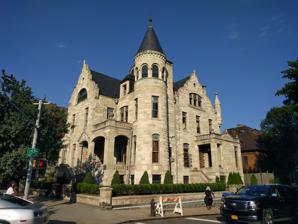
Building: James Bailey House
Country: United States of America
Year built: 1888
Historic house in Manhattan, New York For the house in Gainesville, Florida, see Maj. James B. Bailey House . United States historic place Bailey House U.S. National Register of Historic Places New York City Landmark No. 0845 The Bailey House in 2017 Show map of New York City Show map of New York Show map of the United States Location 10 St. Nicholas Place Manhattan , New York City Coordinates 40°49′38″N 73°56′33″W / 40.82722°N 73.94250°W / 40.82722; -73.94250 Built 1886–1888 Architect Samuel B. Reed Architectural style Romanesque Revival NRHP reference No. 80002668 NYCL No. 0845 Significant dates Added to NRHP April 23, 1980 Designated NYCL February 19, 1974 The James A. and Ruth M. Bailey House is a freestanding limestone mansion located at 10 St. Nicholas Place at West 150th Street in the Sugar Hill section of Harlem in Manhattan , New York City . The house was built from 1886 to 1888 and was designed by architect Samuel Burrage Reed in the Romanesque Revival style for circus impresario James Anthony Bailey of the Barnum & Bailey Circus . When it was constructed there were few other buildings in the area, and as a result, sitting as it does on an escarpment , the Bailey Mansion had a clear view to the east of the Long Island Sound . History and description Among the house's numerous design features are numerous unique stained glass mosaic windows, designed and fabricated by Henry Belcher, and the varying kinds of wood throughout each room. The interior is richly paneled in hand-carved timber. The exterior features Flemish-style gables and a corner tower. Bailey sold the house two years prior to his death and from the 1910s to the 1950s, it was owned by a Bavarian doctor, Franz Koempel. In 1951, the house was purchased by Marguerite Blake, who ran it as the M. Marshall Blake Funeral Home until her retirement. The Bailey House was designated a New York City Landmark in 1974, and was added to the National Register of Historic Places in 1980. In 2000, a fire damaged portions of the house. In late 2008, she brought the house to market, seeking to sell it for $10 million. As of May 2009, it was being listed for $6.5 million. On August 31, 2009, it was reported that the house sold for $1.4 million, which is only around $170 per square foot. In 2014, the house was renovated and cremated remains belonging to the funeral parlor were found in a Harlem storage unit. As of 2024, the house is still being repaired and restored by owners Martin Spollen and Chen Jie, and Jie's cousin Xu Haihua. Gallery James Bailey House from St Nicholas Place, February 2021 Belcher stained glass mosaic window See also List of New York City Designated Landmarks in Manhattan above 110th Street National Register of Historic Places listings in Manhattan above 110th Street References Notes